Benton J. Campbell

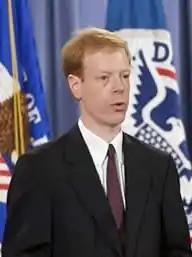
Campbell speaks at Department of Justice in 2009

Benton J. Campbell is an American lawyer. He was interim United States Attorney for the Eastern District of New York from 2007 to 2010, and, was a partner at Latham & Watkins, a New York City law firm. He is now General Counsel of Deloitte.